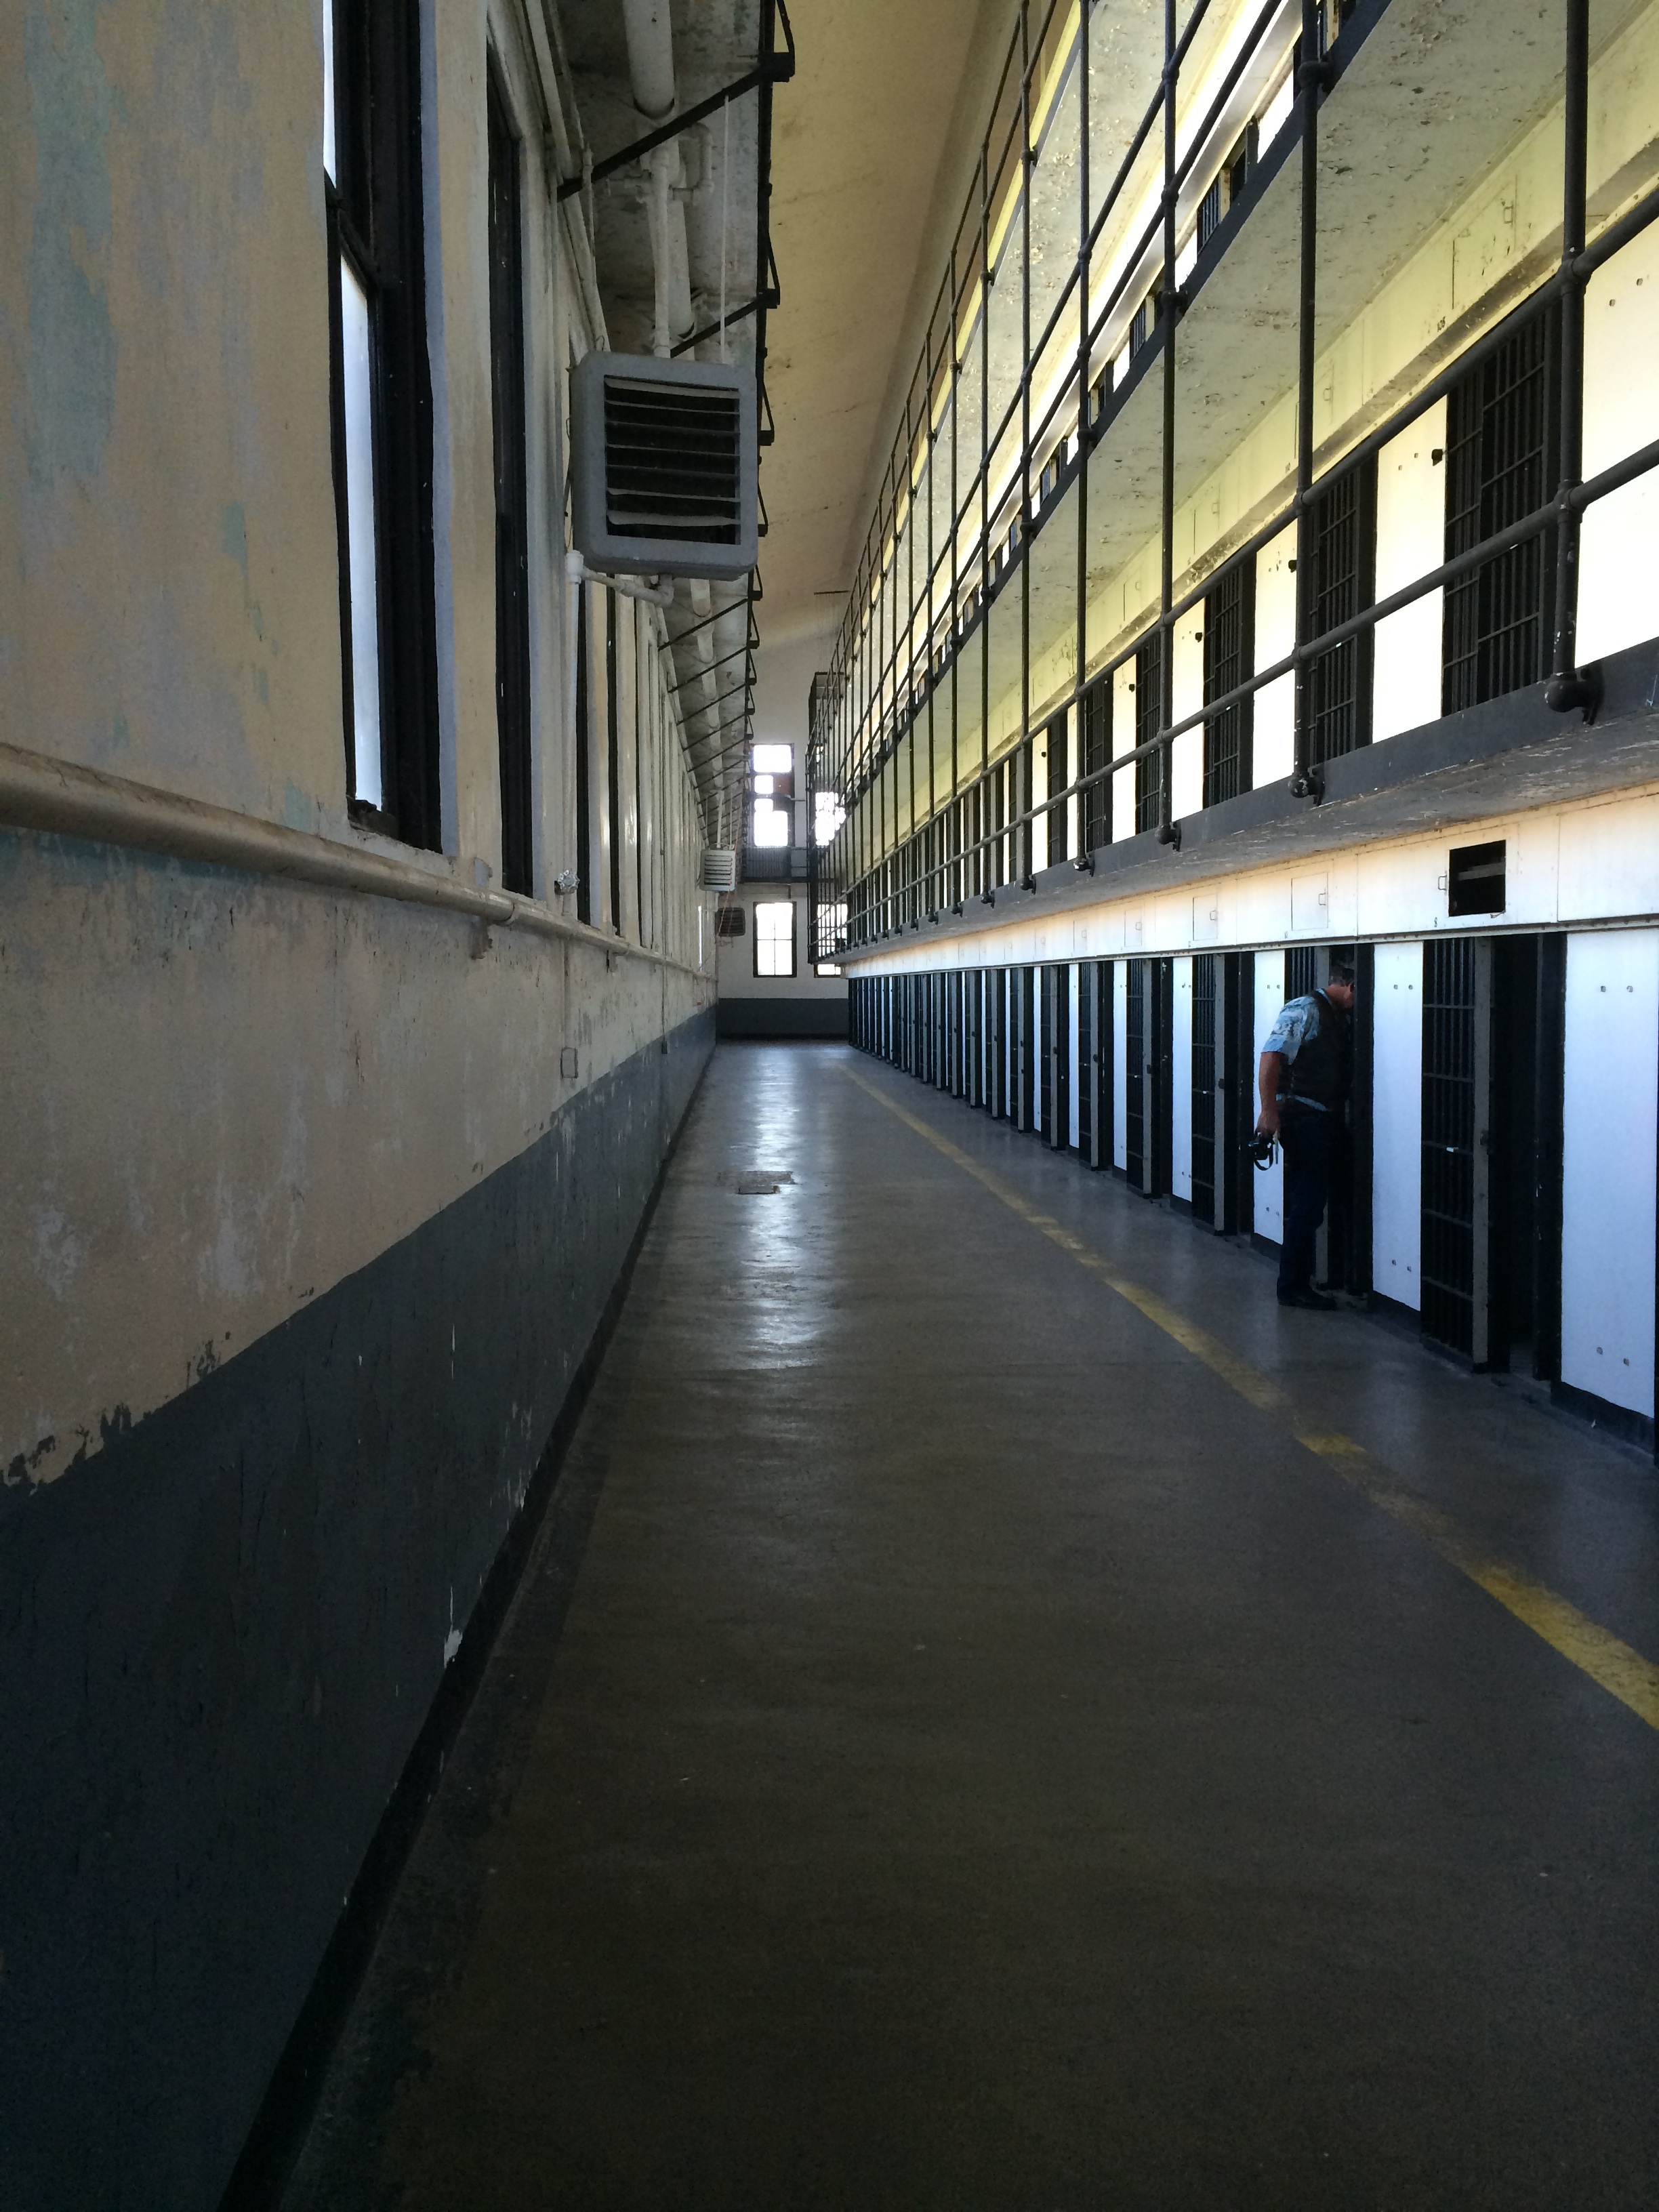
light, architecture, road, street, floor, subway, hall, security, public transport, bars, criminal, justice, infrastructure, prison, crime, jail, shape, cell, punishment, prisoner, flooring, trapped, inmate, urban area, imprison, lockup, convict, cell block